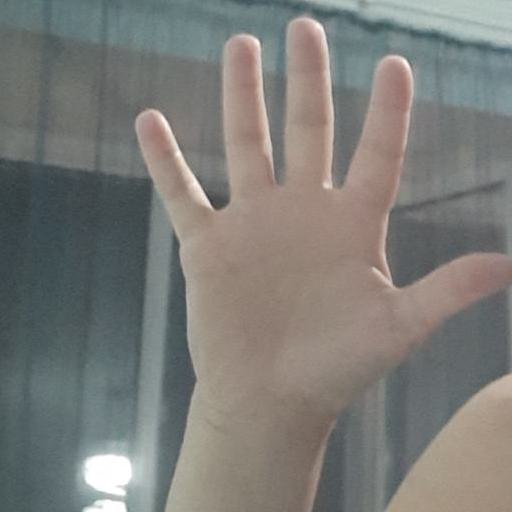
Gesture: palm